Fitzsimmons Creek

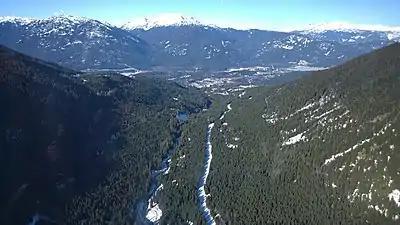
Fitzsimmons Creek and Whistler village from Peak 2 Peak gondola

Fitzsimmons Creek is a large creek in Whistler, British Columbia, Canada, having its origins at the Fitzsimmons Glacier in the Garibaldi Ranges of the Coast Mountains. For half its length of approximately 10 kilometres, the creek courses a U-shaped glacial valley which separates two ski mountains of the Whistler Blackcomb resort, Blackcomb to the north and Whistler to the south.